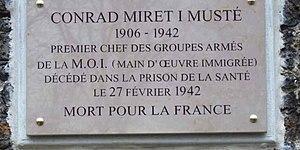
Plaque Conrad Miret Paris Prison de la Santé